India–United Kingdom bus routes

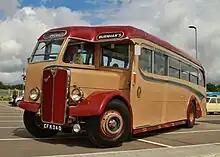
A 1948 AEC Regal III

The first UK–India bus service was "The Indiaman", run by London-based Garrow-Fisher Tours. This left Victoria Coach Station on 15 April 1957 and returned after a journey to Calcutta on 2 August. The journey, which was covered by "The New York Times", was eventful with driver Oswald-Joseph Garrow-Fisher recalling the road passing over high cliffs near Mount Ararat at the Turkey-Soviet Union border, soft verges in India, and needing to use planks under the wheels to escape the desert sand in Iran. On the return leg, the 1957–1958 influenza pandemic forced the closure of the Pakistan-Iran border. The tour diverted from the border to the city of Karachi, intending to find passage on a ship, but upon reaching the port they learned the land border had reopened and so returned that way, a diversion of some . The British embassy in Tehran had heard a rumour that the passengers had been murdered en route and were so relieved when they arrived unharmed that they hosted a cocktail party in their honour.